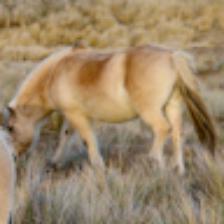
Label: NonHuman